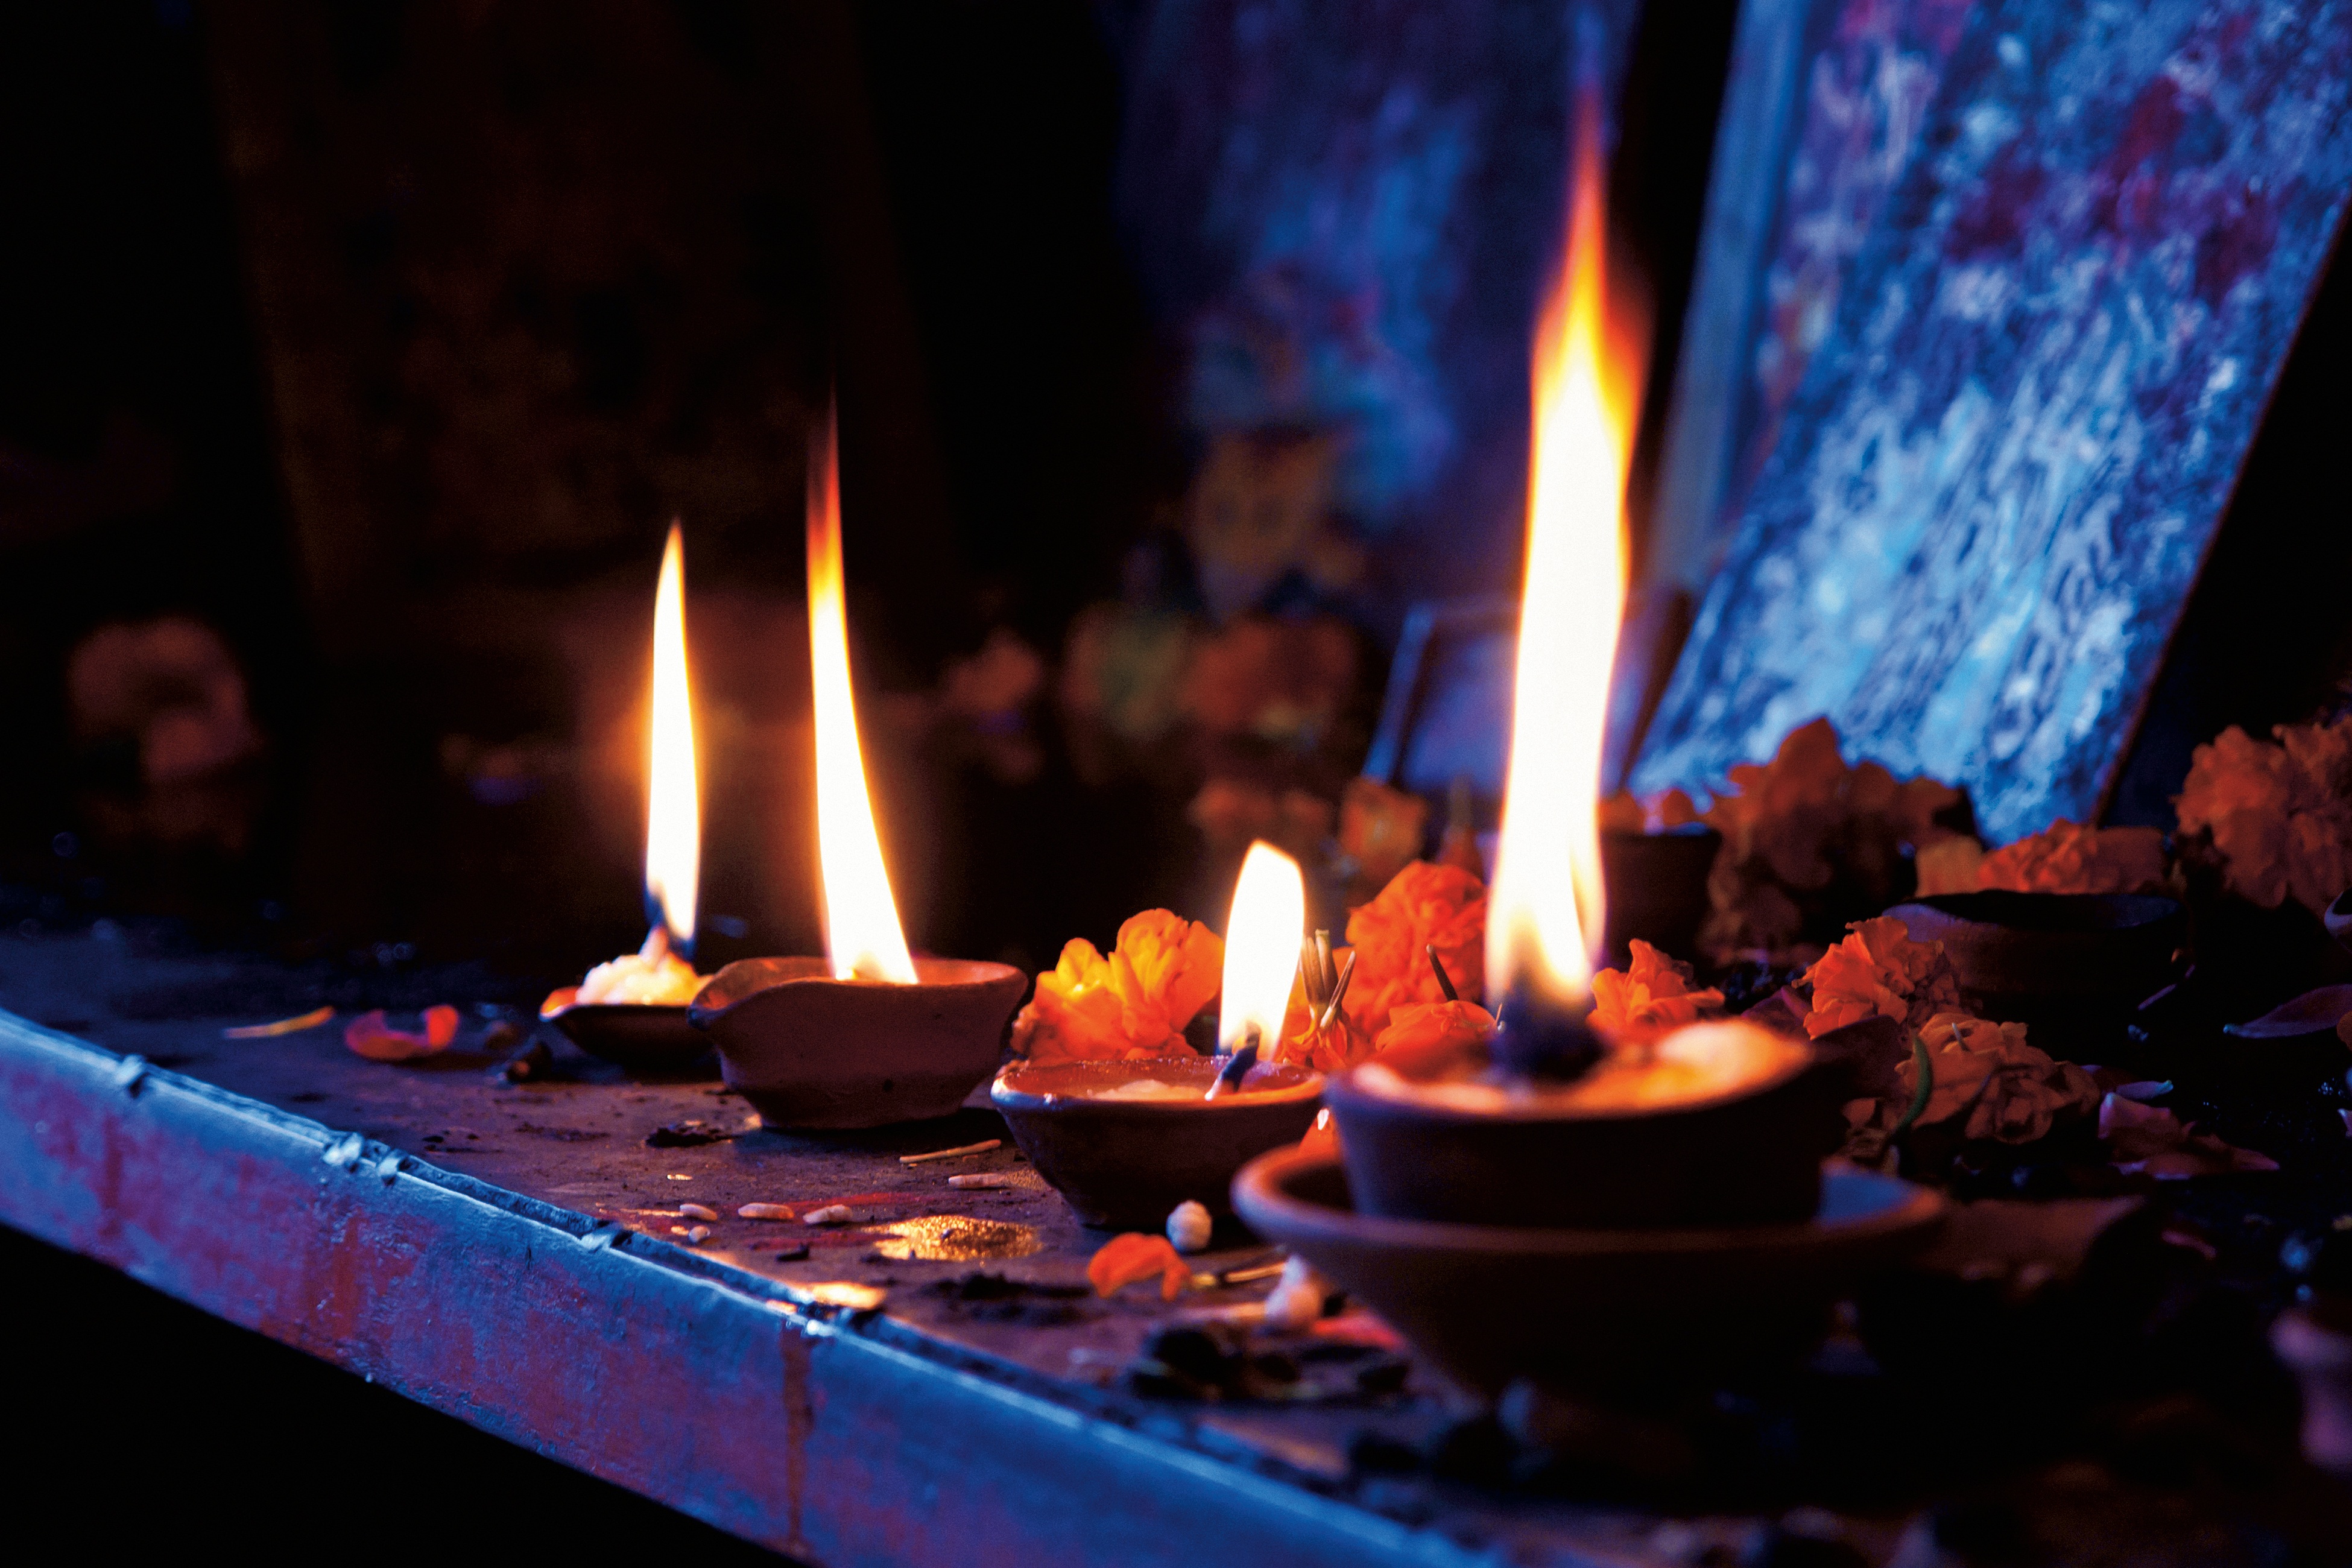
light, bokeh, night, texture, flower, dark, space, flame, fire, lamp, campfire, candle, lighting, altar, india, dark background, ghi